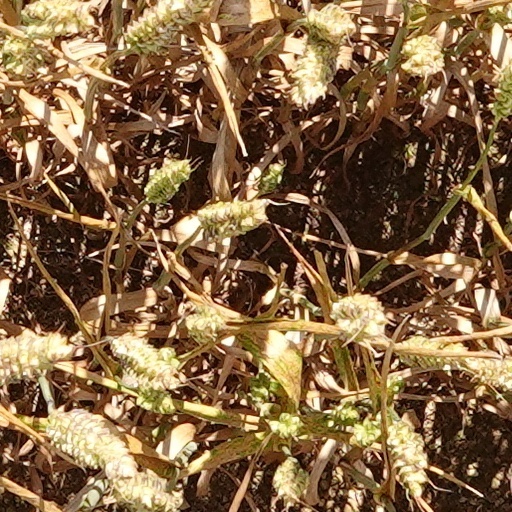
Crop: wheat